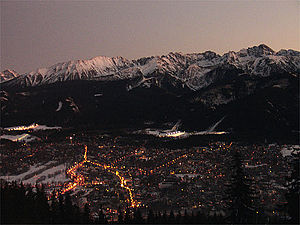
Zakopane
Zakopane er en by og gmina i det lillepolske voivodskab i det sydlige Polen nær grænsen til Slovakiet. Den ligger ved foden af Tatrabjergene i Karpaterne og er med sine 27.490 indbyggere den næststørste by i regionen Podhale. Zakopane er uformelt kendt som Polens vinterhovedstad og er et af de største centre for Górale-kulturen.